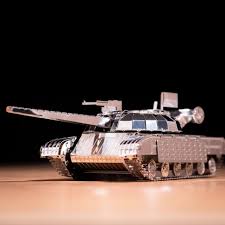
Label: T-64